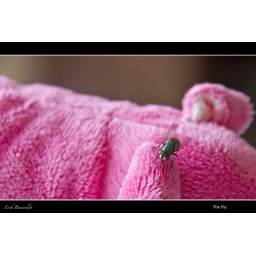
A beautifull fly was walking on the pink pig in my leavingroom :)